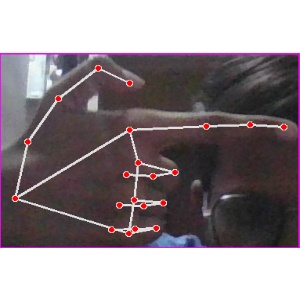
अक्षर: ब